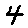
Label: 4